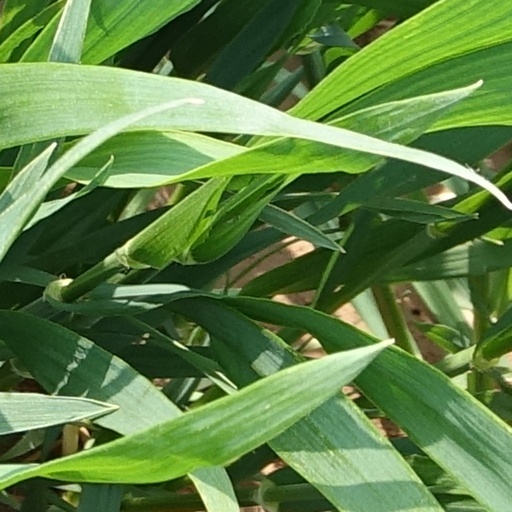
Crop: wheat